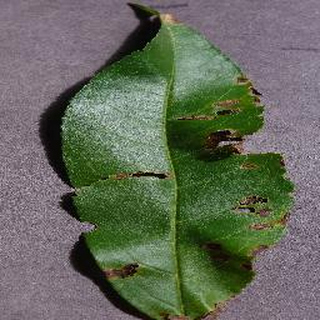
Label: peach_bacterial_spot